Describe the emotion expressed in this image:  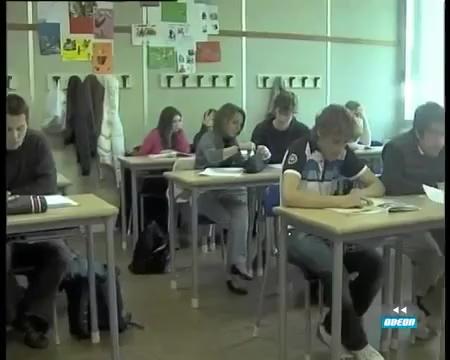
This person displays Fear, valence and arousal with low intensity.